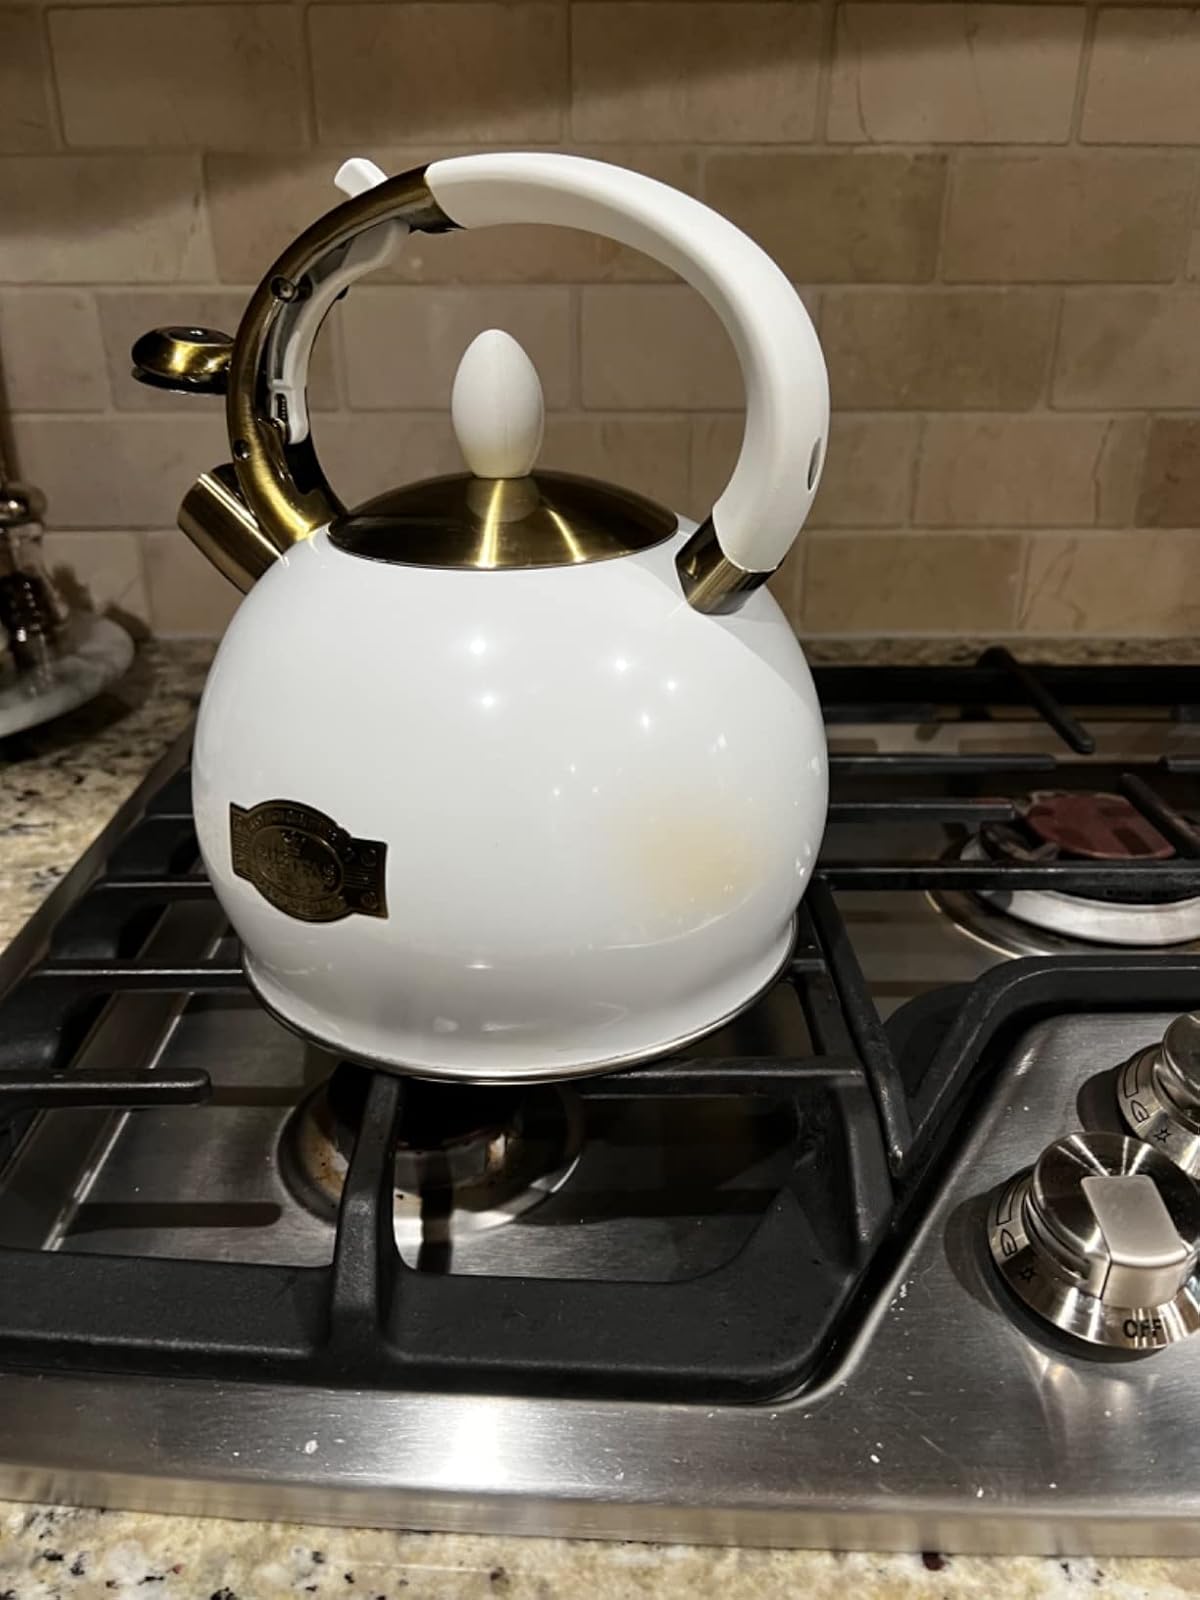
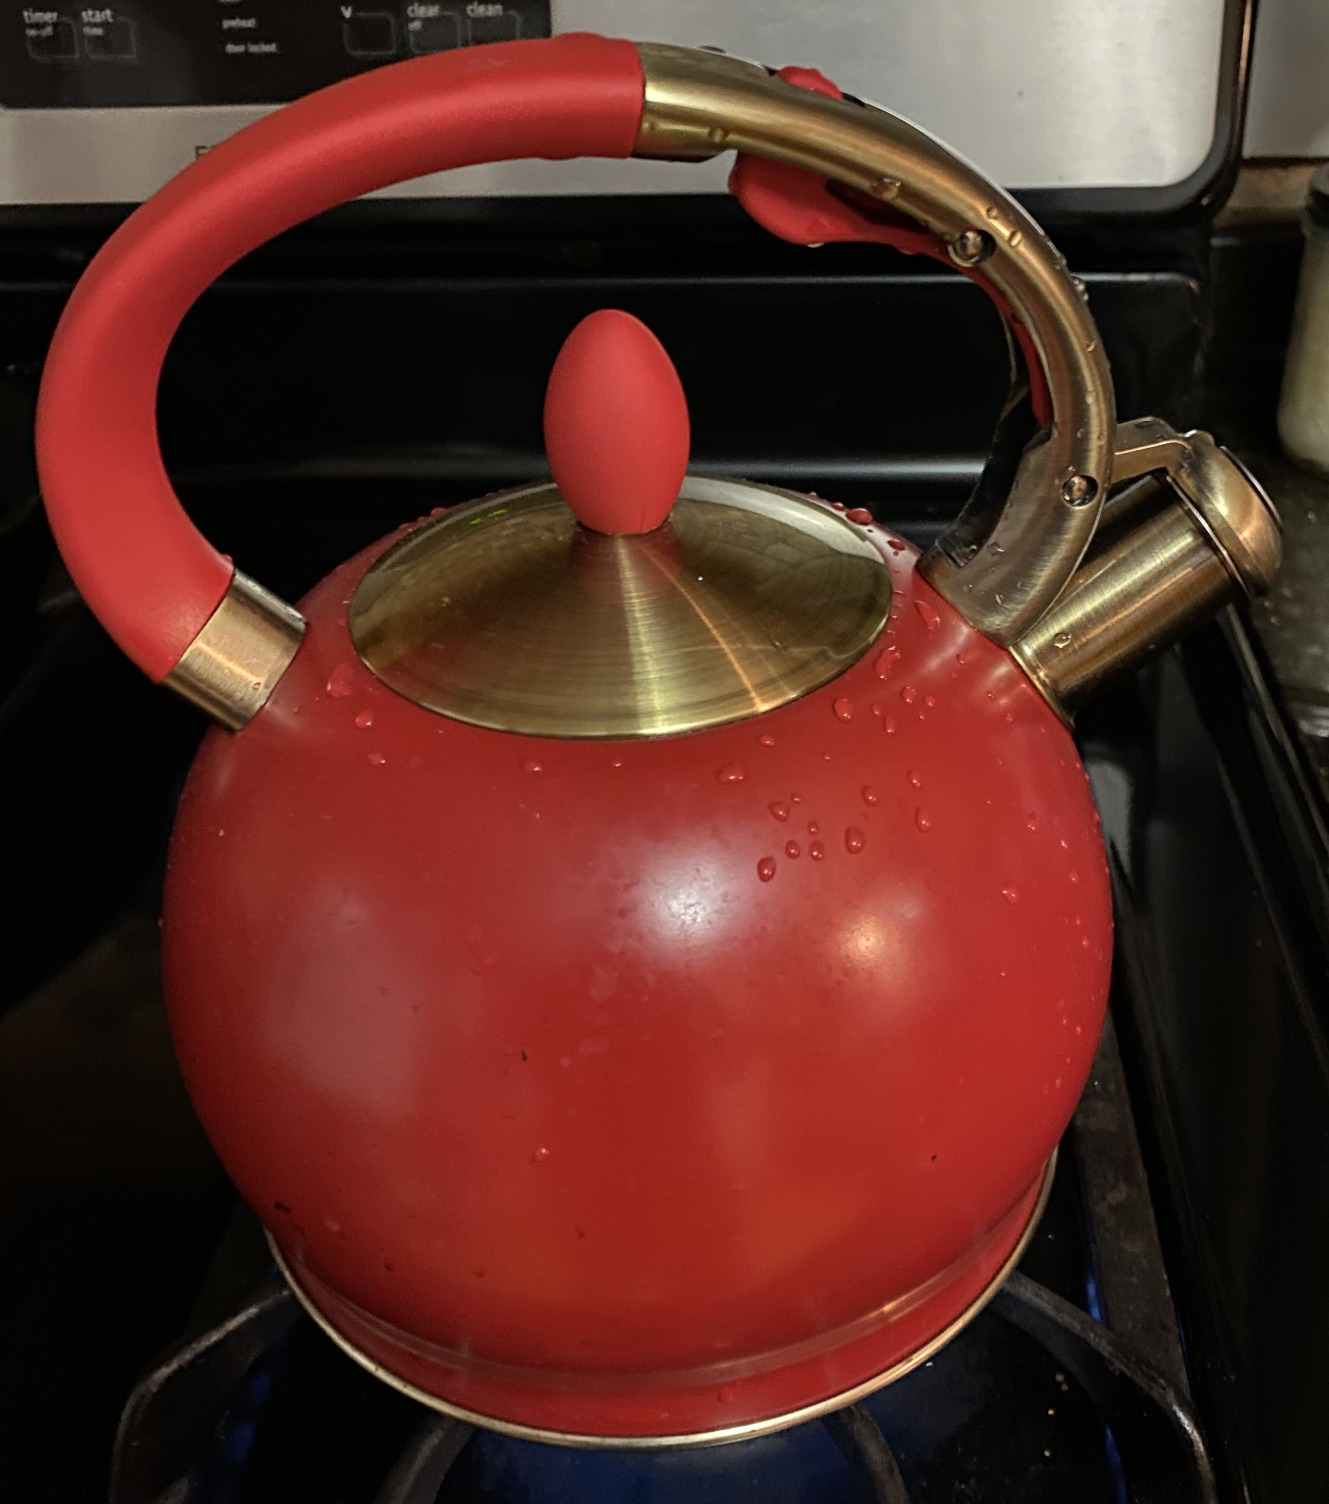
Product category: items_kettle
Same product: no